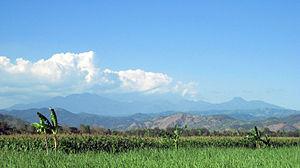
Le kabupaten de Trenggalek, en indonésien Kabupaten Trenggalek, est un kabupaten d'Indonésie situé dans la province de Java oriental.